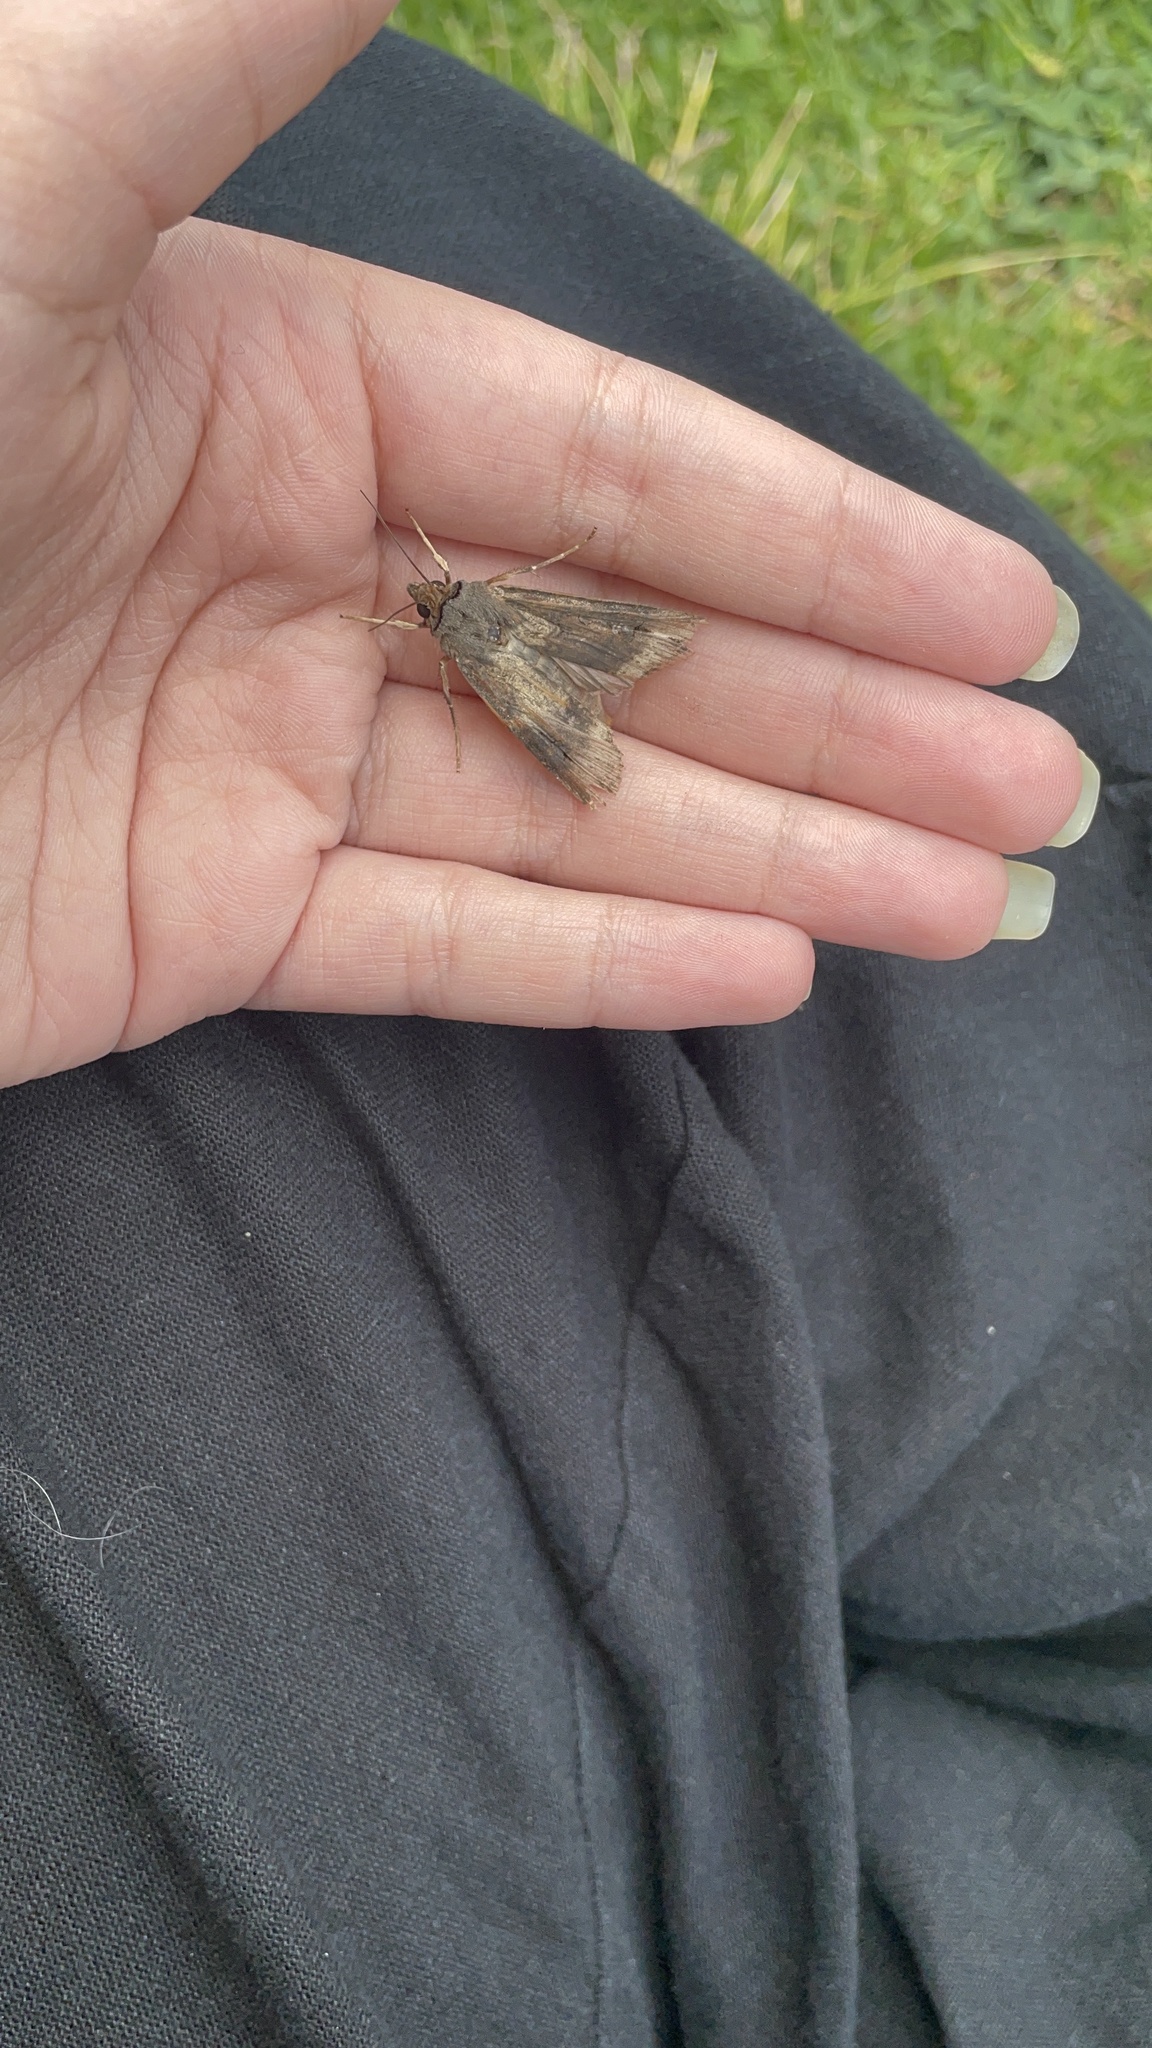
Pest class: cutworms